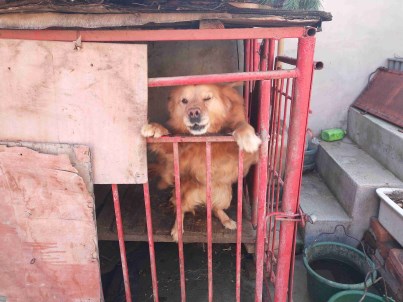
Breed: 5355-n000126-golden_retriever